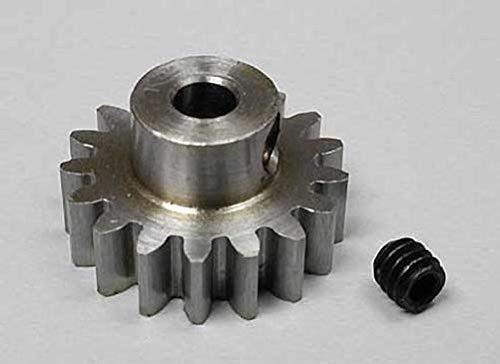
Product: Robinson Racing 0170 Steel Alloy Motor Pinion Gear, 1/8" Bore, 32 Pitch, 17 Tooth
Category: Toys & Games | Hobbies | Remote & App Controlled Vehicles & Parts | Remote & App Controlled Vehicle Parts
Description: Great Condition.
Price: $7.95
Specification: ProductDimensions:1.5x2.5x0.5inches|ItemWeight:0.64ounces|ShippingWeight:0.32ounces(Viewshippingratesandpolicies)|ASIN:B0006O7TGS|Itemmodelnumber:RRP0170|Manufacturerrecommendedage:16-16years